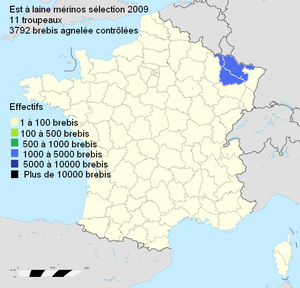
Localisation du berceau d'élevage de la race ovine Est à laine Mérinos en France
On dénombre une soixantaine de races ovines en France dont certaines sont aujourd'hui des races dites de conservatoire et beaucoup classées par le Bureau des ressources génétiques dans la liste des races en danger.
L'Est à laine mérinos est une race ovine du nord-est de la France. Elle est originaire du sud-ouest de l'Allemagne, le Wurtemberg, où elle a été formée à partir de sujets mérinos importés d'Espagne puis de France. Les animaux sont de grande taille, sans cornes, avec une toison blanche, étendue, de type mérinos. La tête est blanc grisé, enlainée sur le front, avec des oreilles semi pendantes. C'est une race très résistante dans le milieu extérieur et particulièrement adaptée à la marche. Race maternelle par excellence, elle est utilisée pure ou en croisements pour produire des agneaux de boucherie lourds. Comme les mérinos en général, c'est une excellente productrice de laine fine, abondante, longue et résistante. Son schéma de sélection recourt au testage sur descendance, et dispose d'un centre d'élevage. Selon le Bureau des ressources génétiques, en 2005, on comptait environ 50 000 brebis.